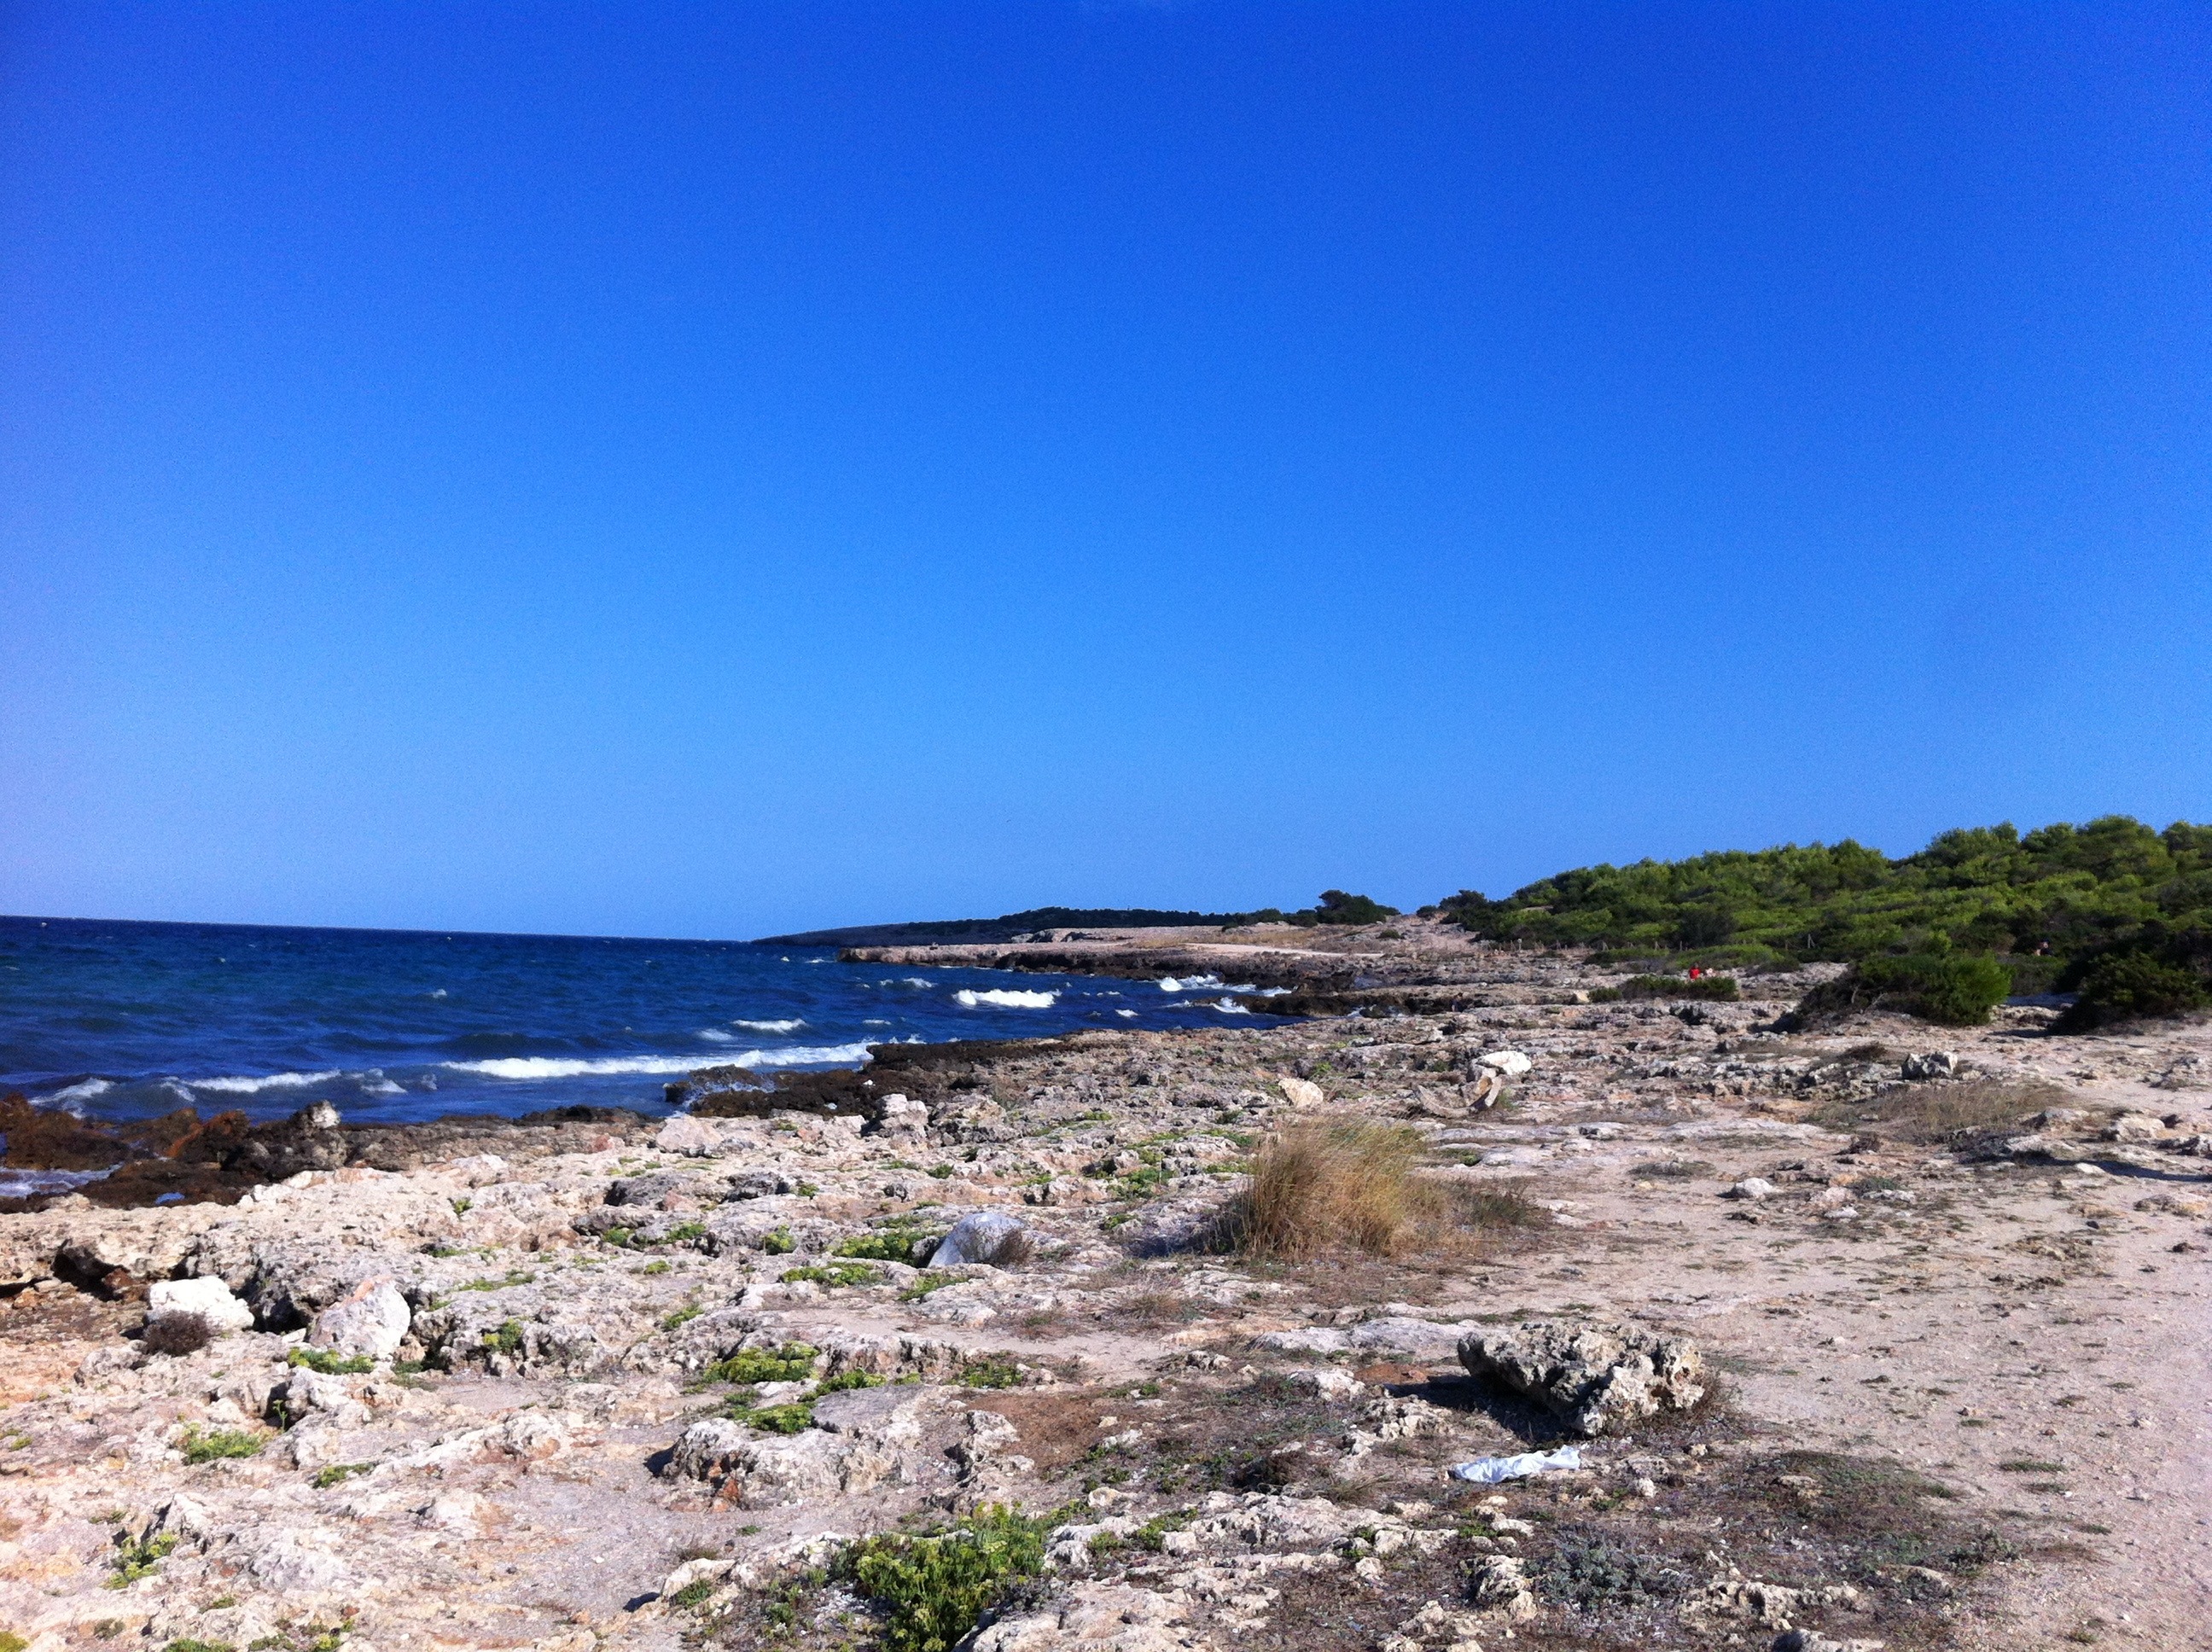
beach, sea, coast, outdoor, rock, ocean, horizon, sunshine, shore, wave, coastal, stone, vacation, solitude, tourist, travel, coastline, cliff, seaside, idyllic, tranquility, cove, mediterranean, relax, paradise, tranquil, scenic, tropical, seascape, scenery, lagoon, bay, landmark, leisure, seashore, terrain, body of water, spain, tropic, relaxation, turquoise, resort, traveling, marine, mallorca, scene, caribbean, exotic, islands, getaway, cape, stony